The Mall at Westlake

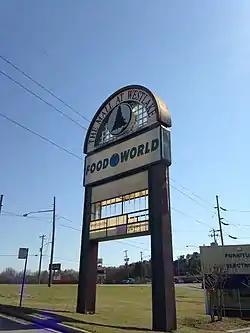

The Mall at Westlake, almost always referred to as Westlake Mall is a vacant and closed community mall in Bessemer, Alabama.